Joe Quinney Winter Sports Center

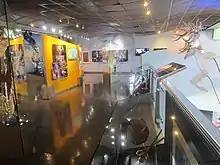
Inside the sports center, May 2021

For many years the Alf Engen Ski Foundation had desired to construct a museum to honor legendary skier Alf Engen, and display his winter sports collection. It was decided to do this inside a future building at the park, also named for a skier, Joe Quinney. A site dedication ceremony for the privately funded Joe Quinney Winter Sports Center was held August 28, 1999, while construction didn't begin until after the actual groundbreaking on March 28, 2000. Following the building's completion, it was temporarily turned over to Salt Lake Organizing Committee (SLOC) during a ceremony on September 18, 2001. During the games the center would be used by Olympic officials, members of the world media and athletes, then after the games, the building would be turned back over to the foundation. The cost of just the vacant building was $10 million, the majority of which was privately funded, but SLOC did contribute a percentage of construction costs so the building could be used during the games. The completed building was in size with three stories, and its concrete exterior was covered with Plexiglas (various figures and designs were etched into the Plexiglas).